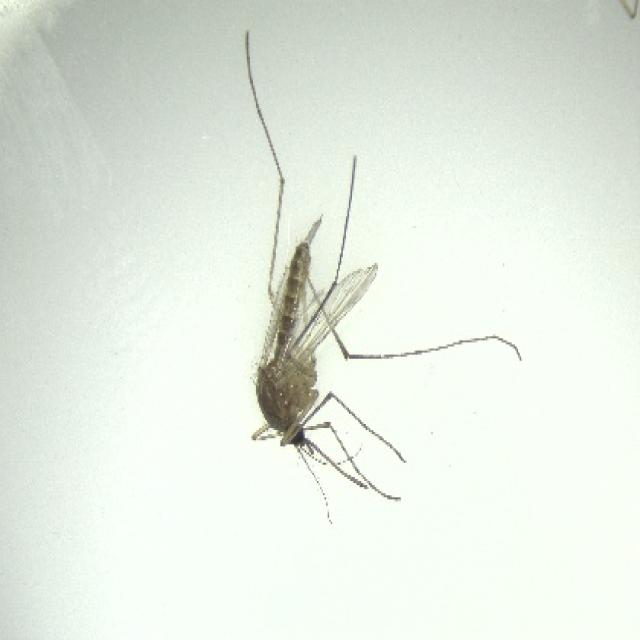
Species: culex_pipiens